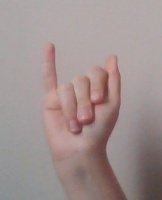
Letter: meem